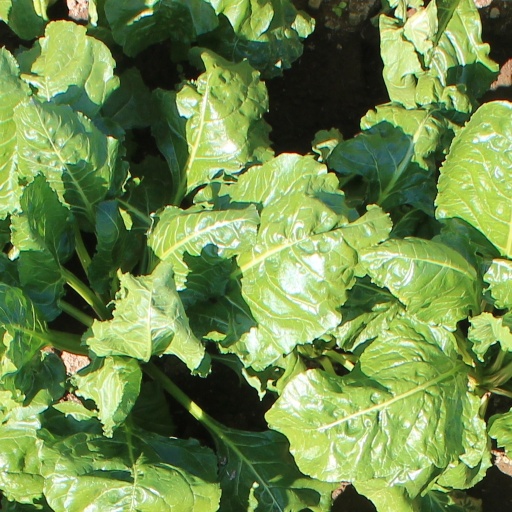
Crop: sugar beet